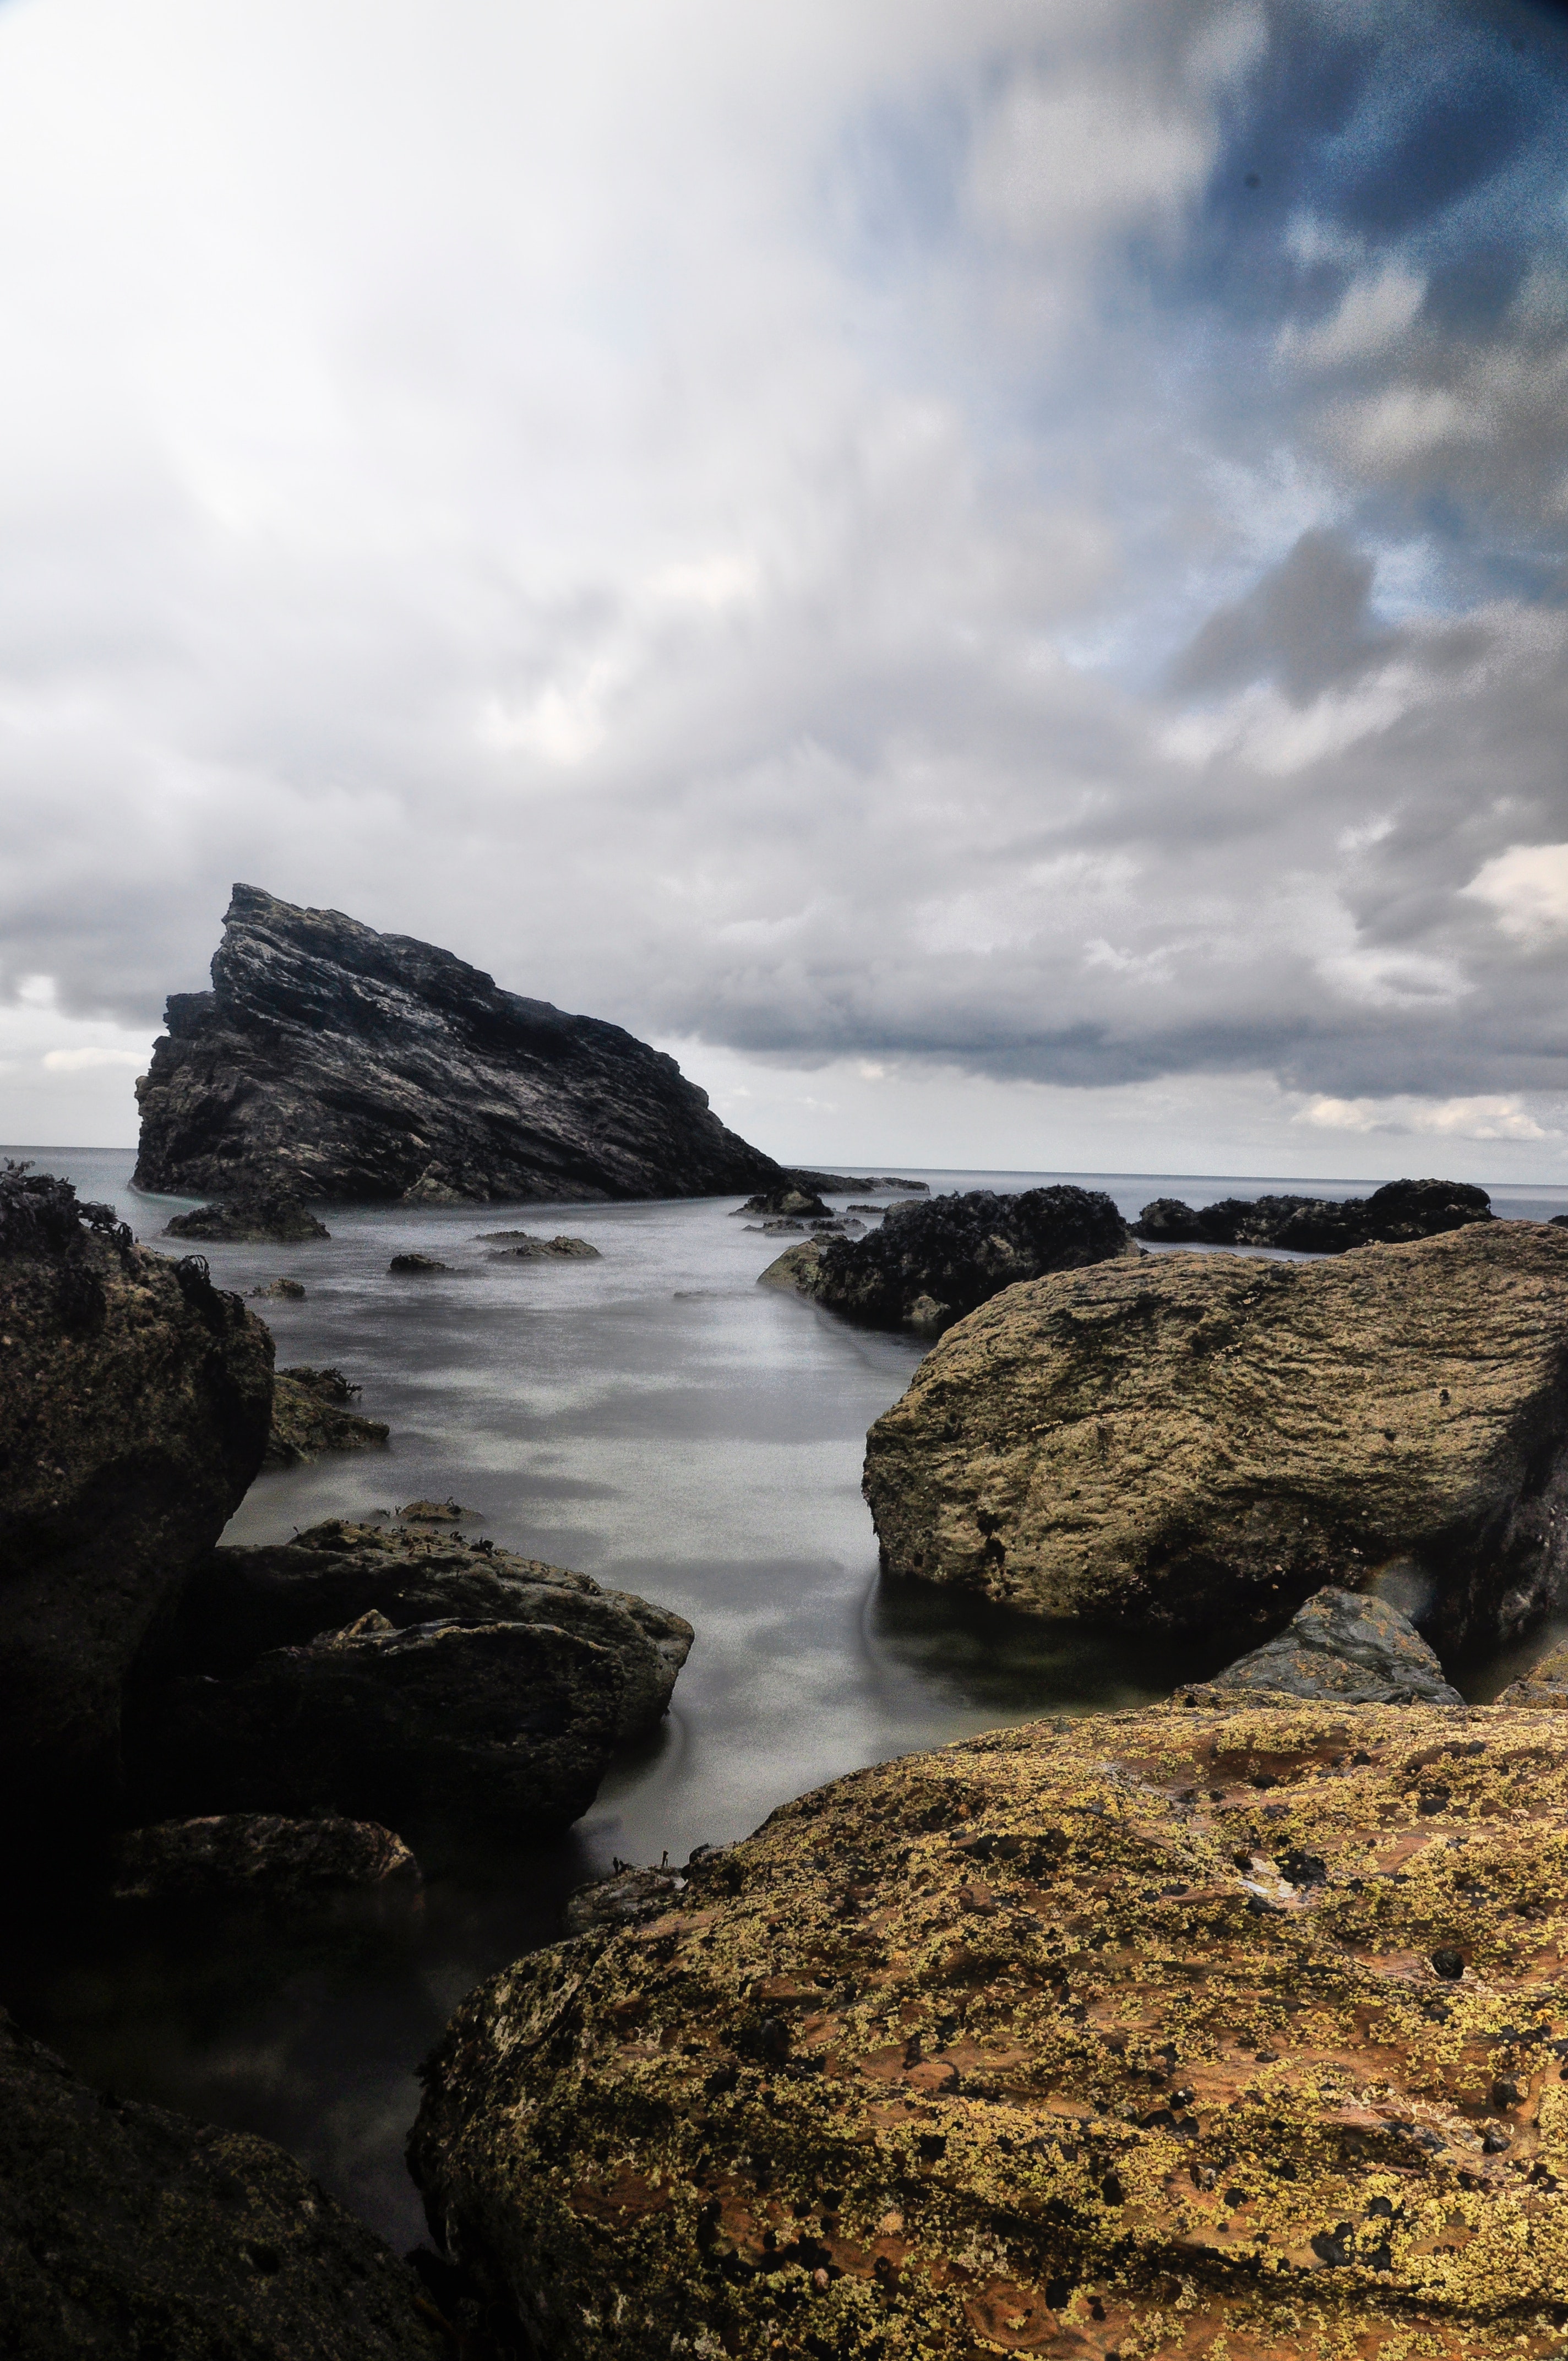
body of water, sky, sea, rock, water, coast, shore, ocean, cloud, natural landscape, beach, coastal and oceanic landforms, wave, highland, headland, horizon, tide pool, landscape, wind wave, cliff, geology, calm, formation, watercourse, bay, mountain, terrain, vacation, promontory, hill, loch, klippe, outcrop, reflection, inlet, meteorological phenomenon, igneous rock, skerry, sound, boulder